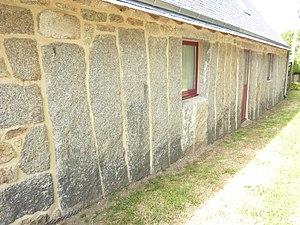
Trégunc
Trégunc [tʁegœ̃] est une commune du département du Finistère, dans la région Bretagne, en France. C'est l'une des communes les plus étendues du Finistère, qui regroupe de nombreux villages ou hameaux. On peut mentionner plusieurs plages de sable fin, une zone naturelle protégée pour la faune et la flore autour des marais de Trévignon.